Clan Macdonald of Sleat

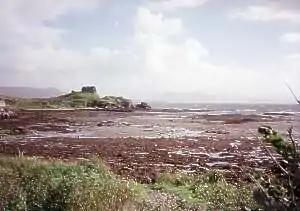
Castle Camus, known since the 17th century as Knock Castle, is located in Skye. It was once a Macleod castle though it was captured by the Macdonalds of Sleat in the early 15th century. The castle was finally abandoned in 1689.

Dòmhnall Gallach succeeded to the chiefship after the death of Gilleasbaig Dubh. In 1521, the chief rendered a bond of manrent to Sir John Campbell of Cawdor. A and A Macdonald stated that this bond may have led the Sleat chief to follow Cawdor, in 1523, on the Duke of Albany's campaign against England. The campaign did not go well for the two chiefs, as both Sleat and Cawdor's names are recorded on a remission for leaving the field of battle during the siege of Wark Castle. A and A Macdonald also stated that it was likely on their return from the borders that Cawdor and his followers (including Sleat) murdered Lachlann Cattanach Maclean of Duart, in Edinburgh. In 1524, Dòmhnall Gruamach entered into an alliance with the chief of Clan Mackintosh; and later in 1527, he entered into bonds with Mackintosh, Munro, Rose of Kilravock and Campbell of Cawdor. In 1528, Dòmhnall Gruamach received considerable support from his half-brother, Iain, son of Torquil, chief of Clan Macleod of Lewis. That year their combined forces were successful in driving out the Macleods of Harris & Dunvegan, and their vassals, from the barony of Trotternish. Dòmhnall Gruamach, in return, then aided Macleod of Lewis in obtaining effective possession of Lewis. Macleod of Harris & Dunvegan then appealed to the Privy Council, and that year a summons was issued to the chiefs of Sleat and Lewis. As conflicts in the Hebrides increased over time, the Privy Council ordered the chieftains of the isles to appear before the king in 1530. The following year Sleat, Macleod of Harris & Dunvegan, and Mackinnon of Strathardill were frequently cited before Parliament but failed to appear. After 1530, Dòmhnall Gallach's chiefship seems to have been uneventful and peaceful, as there is no record of his name in state records until his death, in about 1537.